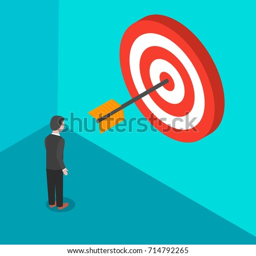
businessman stands in front of a target with arrow .